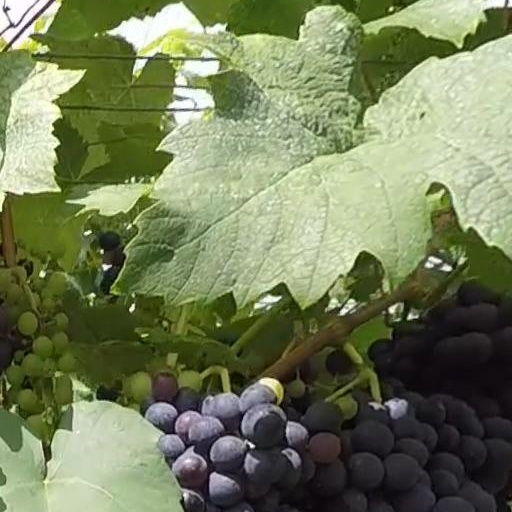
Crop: grape